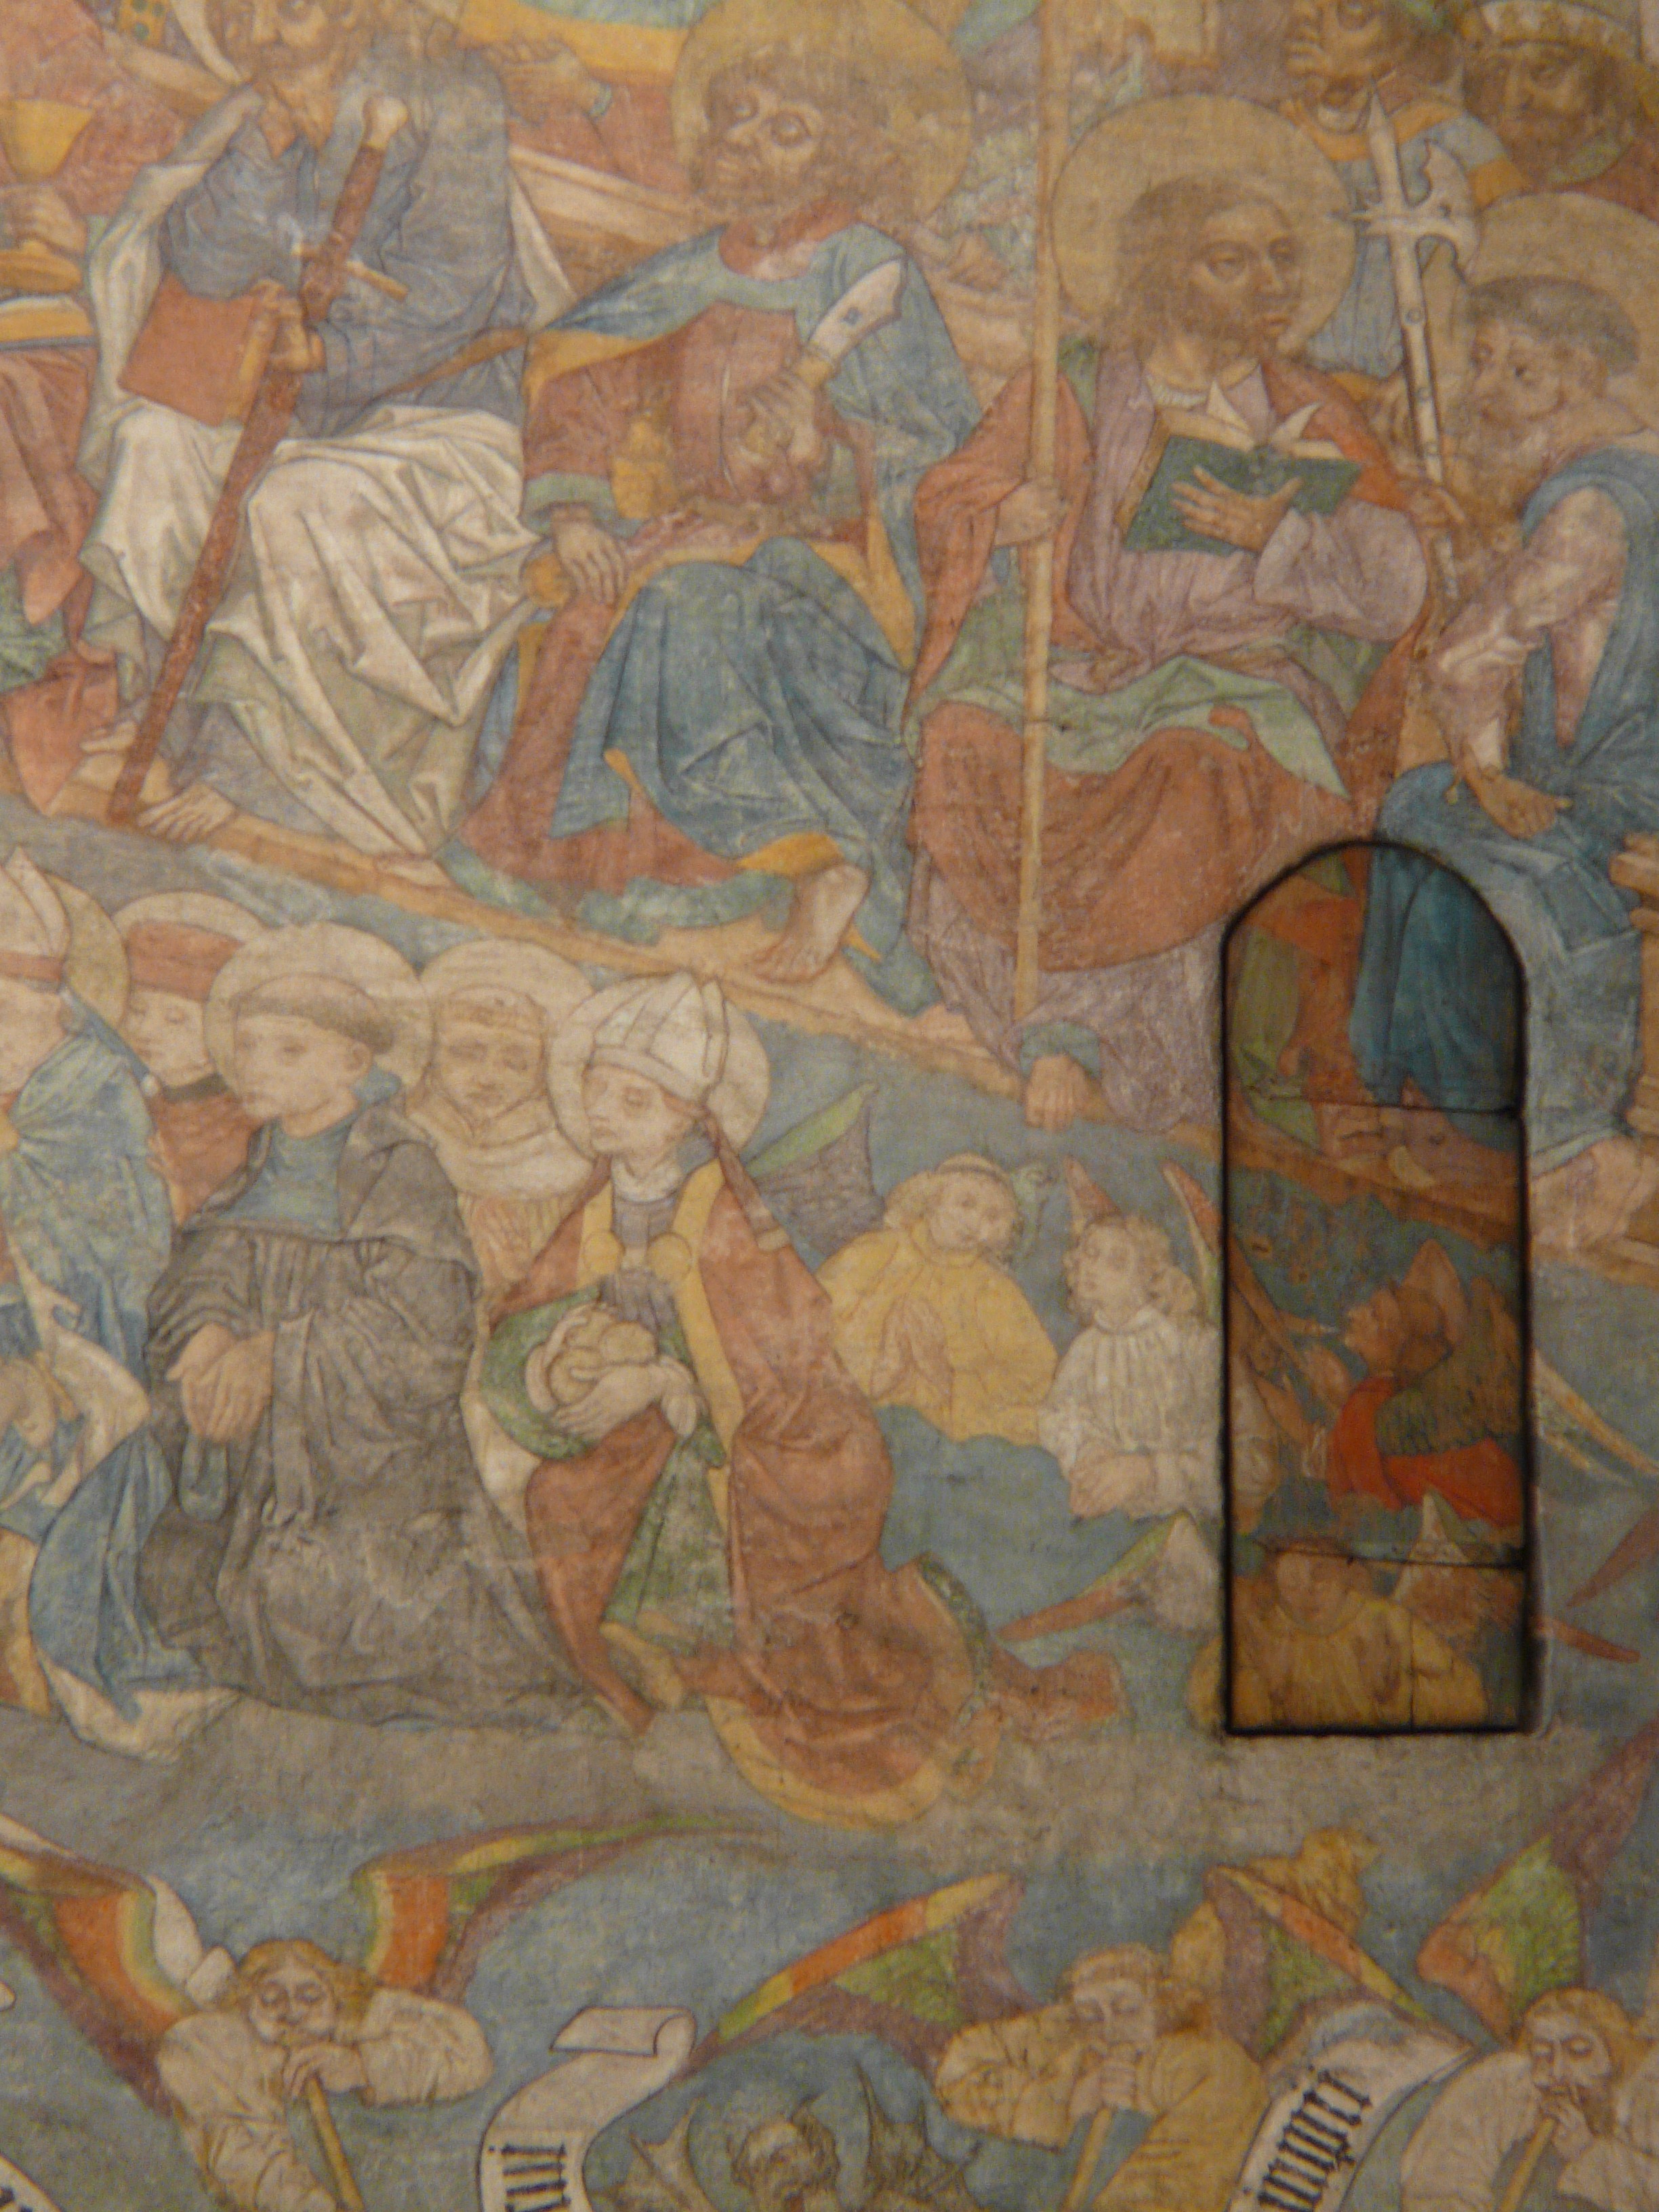
door, painting, art, iconography, mural, tapestry, fresco, carving, relief, opening, middle ages, mythology, ulm, modern art, ulm cathedral, impressionist, ancient history, the most recent court, secret door, late middle ages, all saints iconography